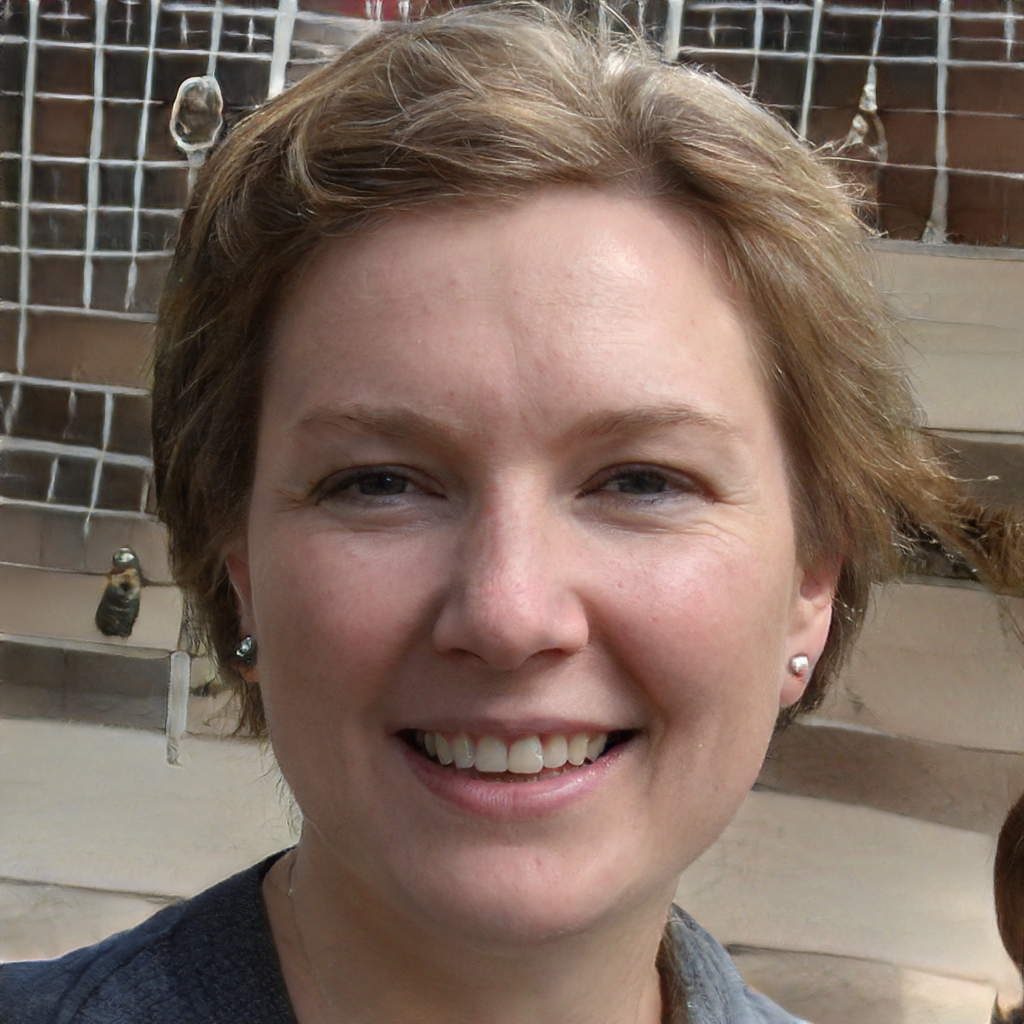
Label: Colored